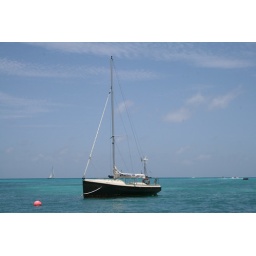
sail boat in st. maarten